Indian military bands

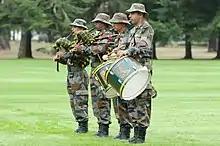
Members of the Kumaon Regiment Pipes and Drums during the opening ceremony of Yudh Abhyas in 2015

Army bands are directly reporting units of their regimental center or part of the educational institution: